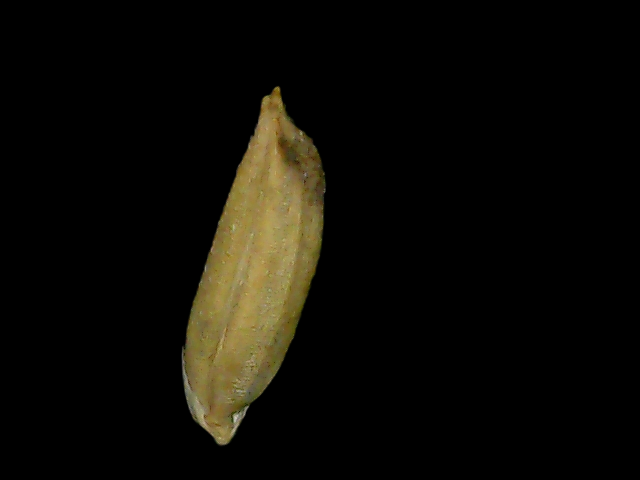
Rice variety: Bd49